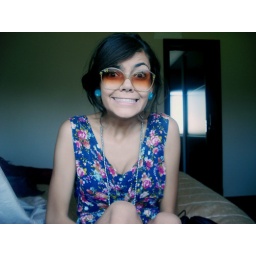
I love the way you city girls dress even though your head's in a mess